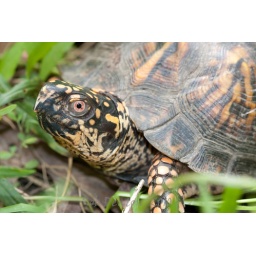
Terrifying eastern box turtle (Terrapene carolina) in Daniel Boone National Forest, Kentucky.